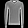
Label: Pullover